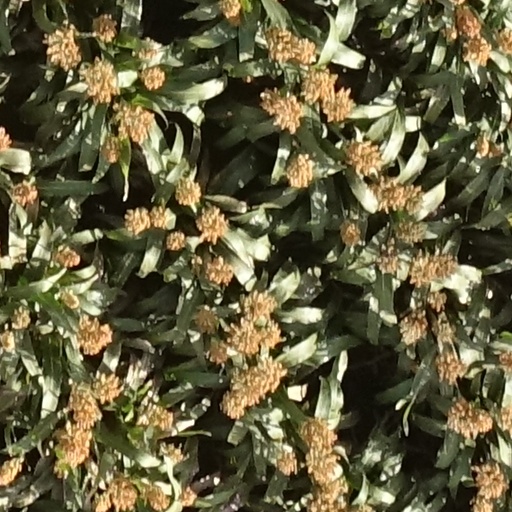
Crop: sorghum